History of Los Angeles

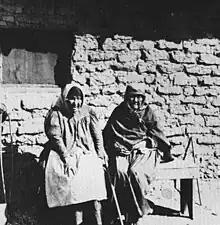
Tongva women in the San Fernando Valley, circa 1890.

In May 1846, the Mexican–American War started, soon leading to the American conquest of California. Because of Mexico's inability to defend its northern territories, California was exposed to invasion. On August 13, 1846, Commodore Robert F. Stockton, accompanied by John C. Frémont, seized the town; Governor Pico had fled to Mexico. From Stockton and Frémont until late 1849, all of California had a military governor. After three weeks of occupation, Stockton left, leaving Lieutenant Archibald H. Gillespie in charge. Subsequent dissatisfaction with Gillespie and his troops led to an uprising.